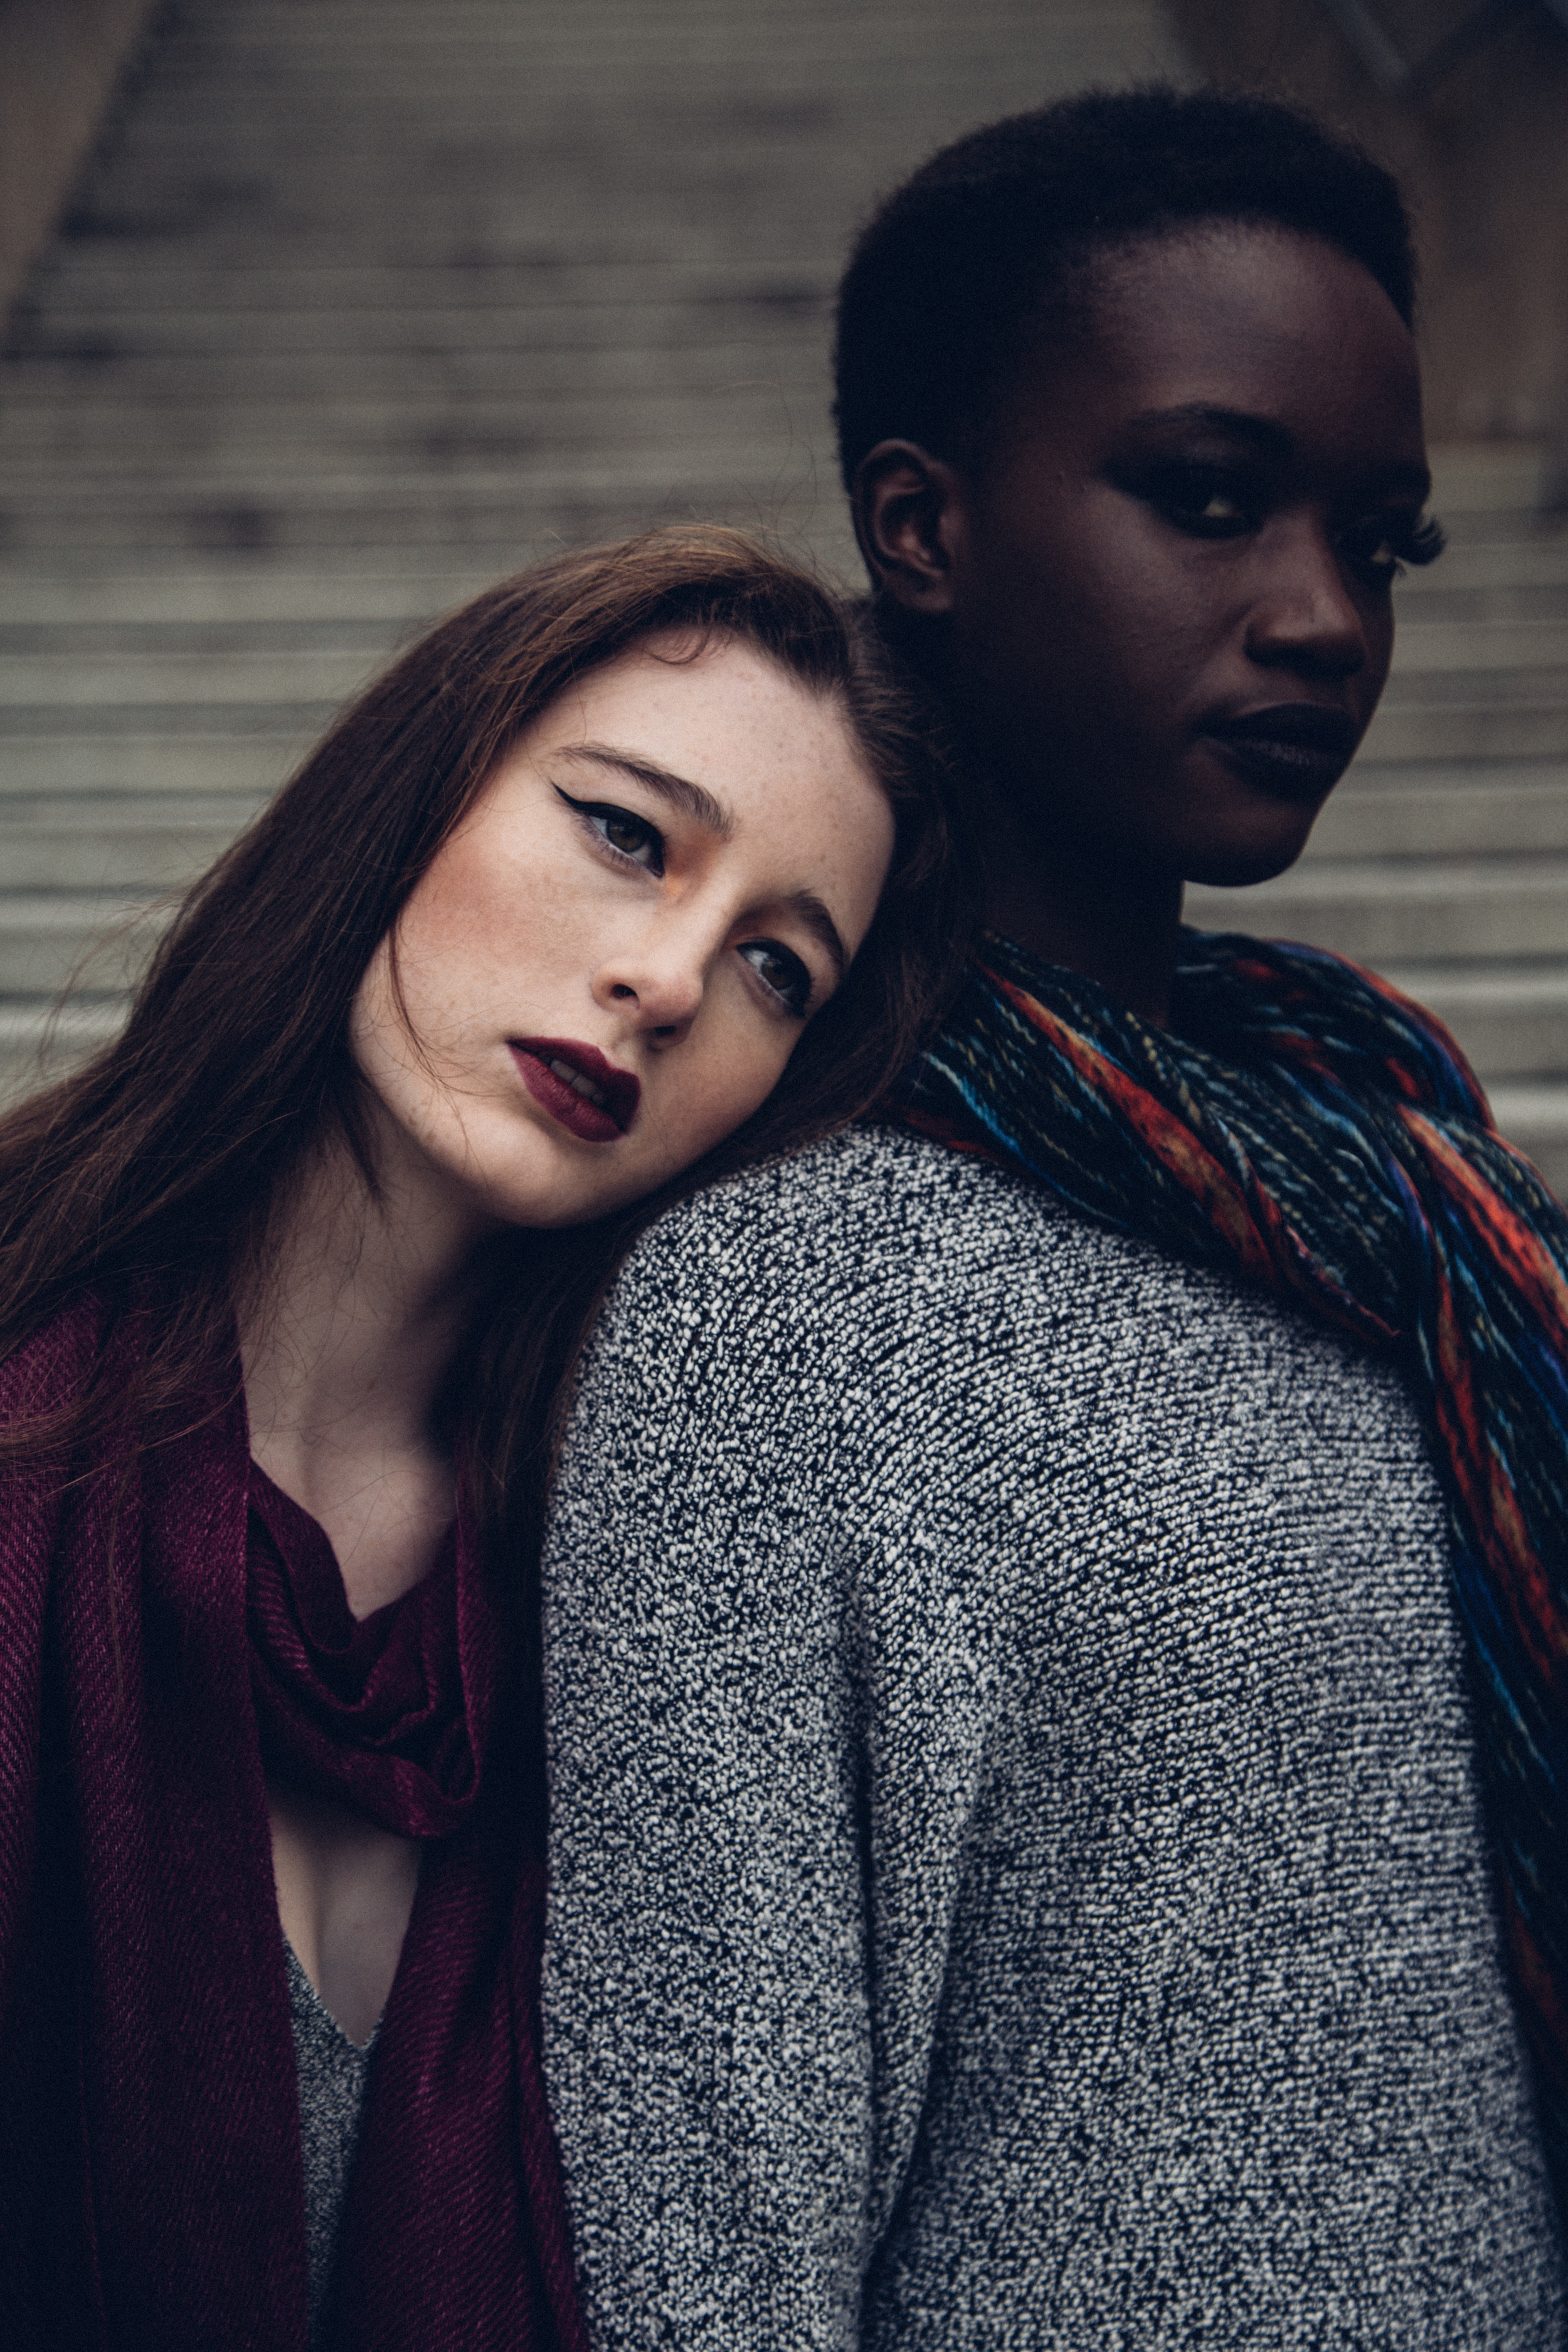
person, girl, woman, photography, female, portrait, model, color, fashion, lady, scarf, smile, photograph, beauty, beautiful, clothes, models, photo shoot, portrait photography